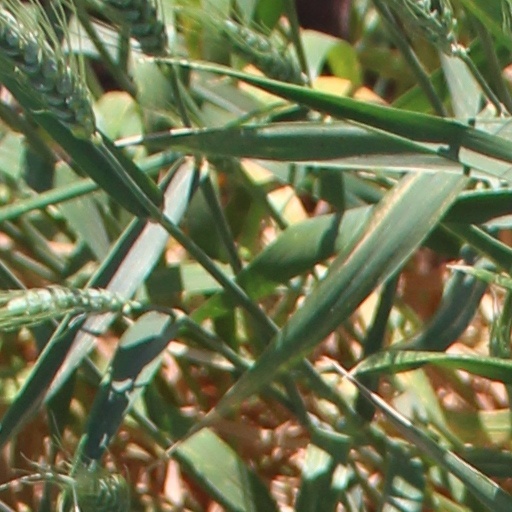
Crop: wheat